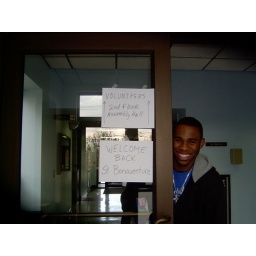
We were greated by a welcome sign on the door of the Lancaster Municipal Building